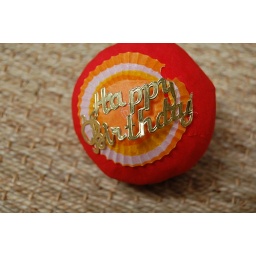
the birthday ball from general store home in brooklyn